Sky position (RA, Dec in degrees): 169.485, 1.619
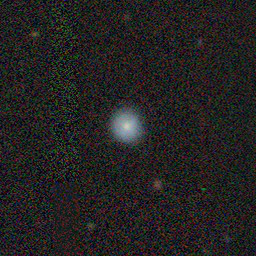
Galaxy morphology: Round Smooth Galaxies